Philodendron

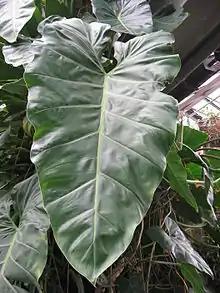
A leaf of "Philodendron maximum"

The leaves are usually large and imposing, often lobed or deeply cut, and may be more or less pinnate. They can also be oval ("Philodendron" 'White Princess'), spear-shaped, divided ("Philodendron tripartitum") or in many other possible shape variations. The leaves are borne alternately on the stem. A quality of philodendrons is that they do not have a single type of leaf on the same plant. Instead, they have juvenile leaves and adult leaves, which can be drastically different from one another. The leaves of seedling philodendrons are usually heart-shaped early in the life of the plant. But after it has matured past the seedling stage, the leaves will acquire the typical juvenile leaf's shape and size. Later in the philodendron's life, it starts producing adult leaves, a process called metamorphosis. Most philodendrons go through metamorphosis gradually; there is no immediately distinct difference between juvenile and adult leaves. Aside from being typically much bigger than the juvenile leaves, the shape of adult leaves can be significantly different. In fact, considerable taxonomic difficulty has occurred in the past due to these differences, causing juvenile and adult plants to mistakenly be classified as different species.